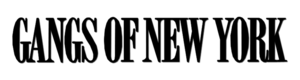
Logo du film Gangs of New York.
Gangs of New York, ou Les gangs de New York au Québec, est un film italo-américain réalisé par Martin Scorsese et sorti en 2002.